D20 Past

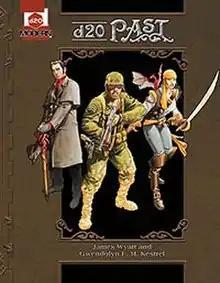
Cover of "d20 Past"

d20 Past is a d20 based role-playing game released by Wizards of the Coast in 2005. It was meant to be a supplement to "d20 Modern", providing framework and new rules for campaigns based on historical events from the Renaissance to World War II, including new character options and rules for early modern firearms. It begins with an exploration of the historical period between 1450 and 1950, then provides rules for creating characters and campaigns that blend realism and fantasy. "d20 Past" also presents alternative campaign models, along with all the rules needed to play swashbuckling pirate adventures, Victorian horror investigations, thrilling Pulp Era escapades, and more, including three ready-to-play campaign modules.